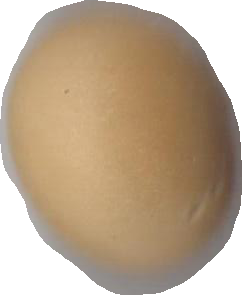
Variety: Dega